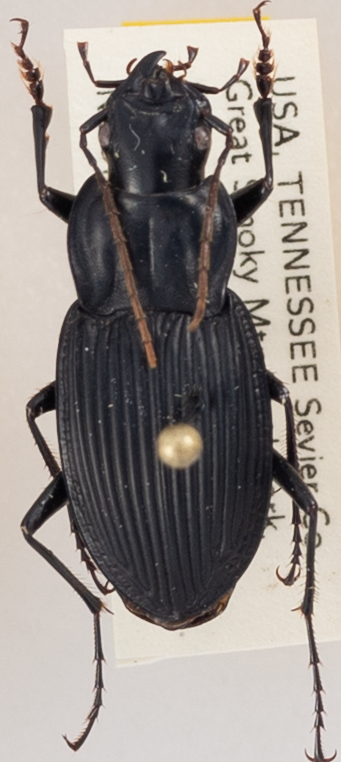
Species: Dicaelus teter
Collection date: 2017-05-30
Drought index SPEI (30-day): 0.9
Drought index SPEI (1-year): -0.8
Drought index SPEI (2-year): -0.54